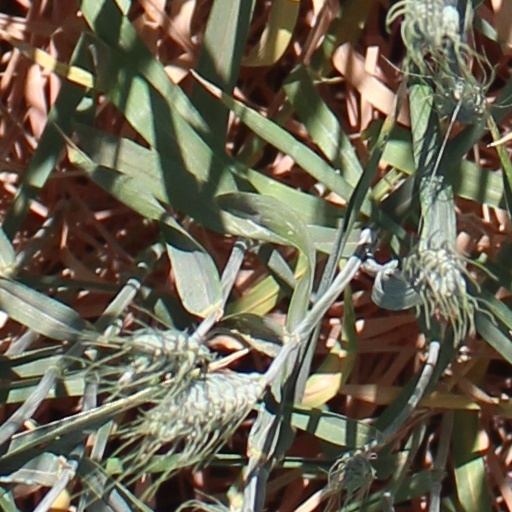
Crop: wheat